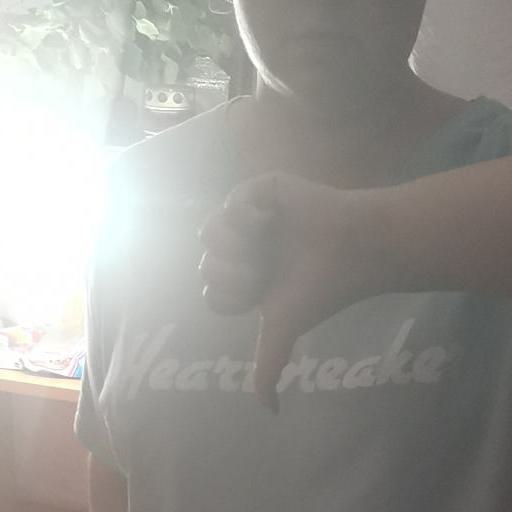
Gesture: dislike